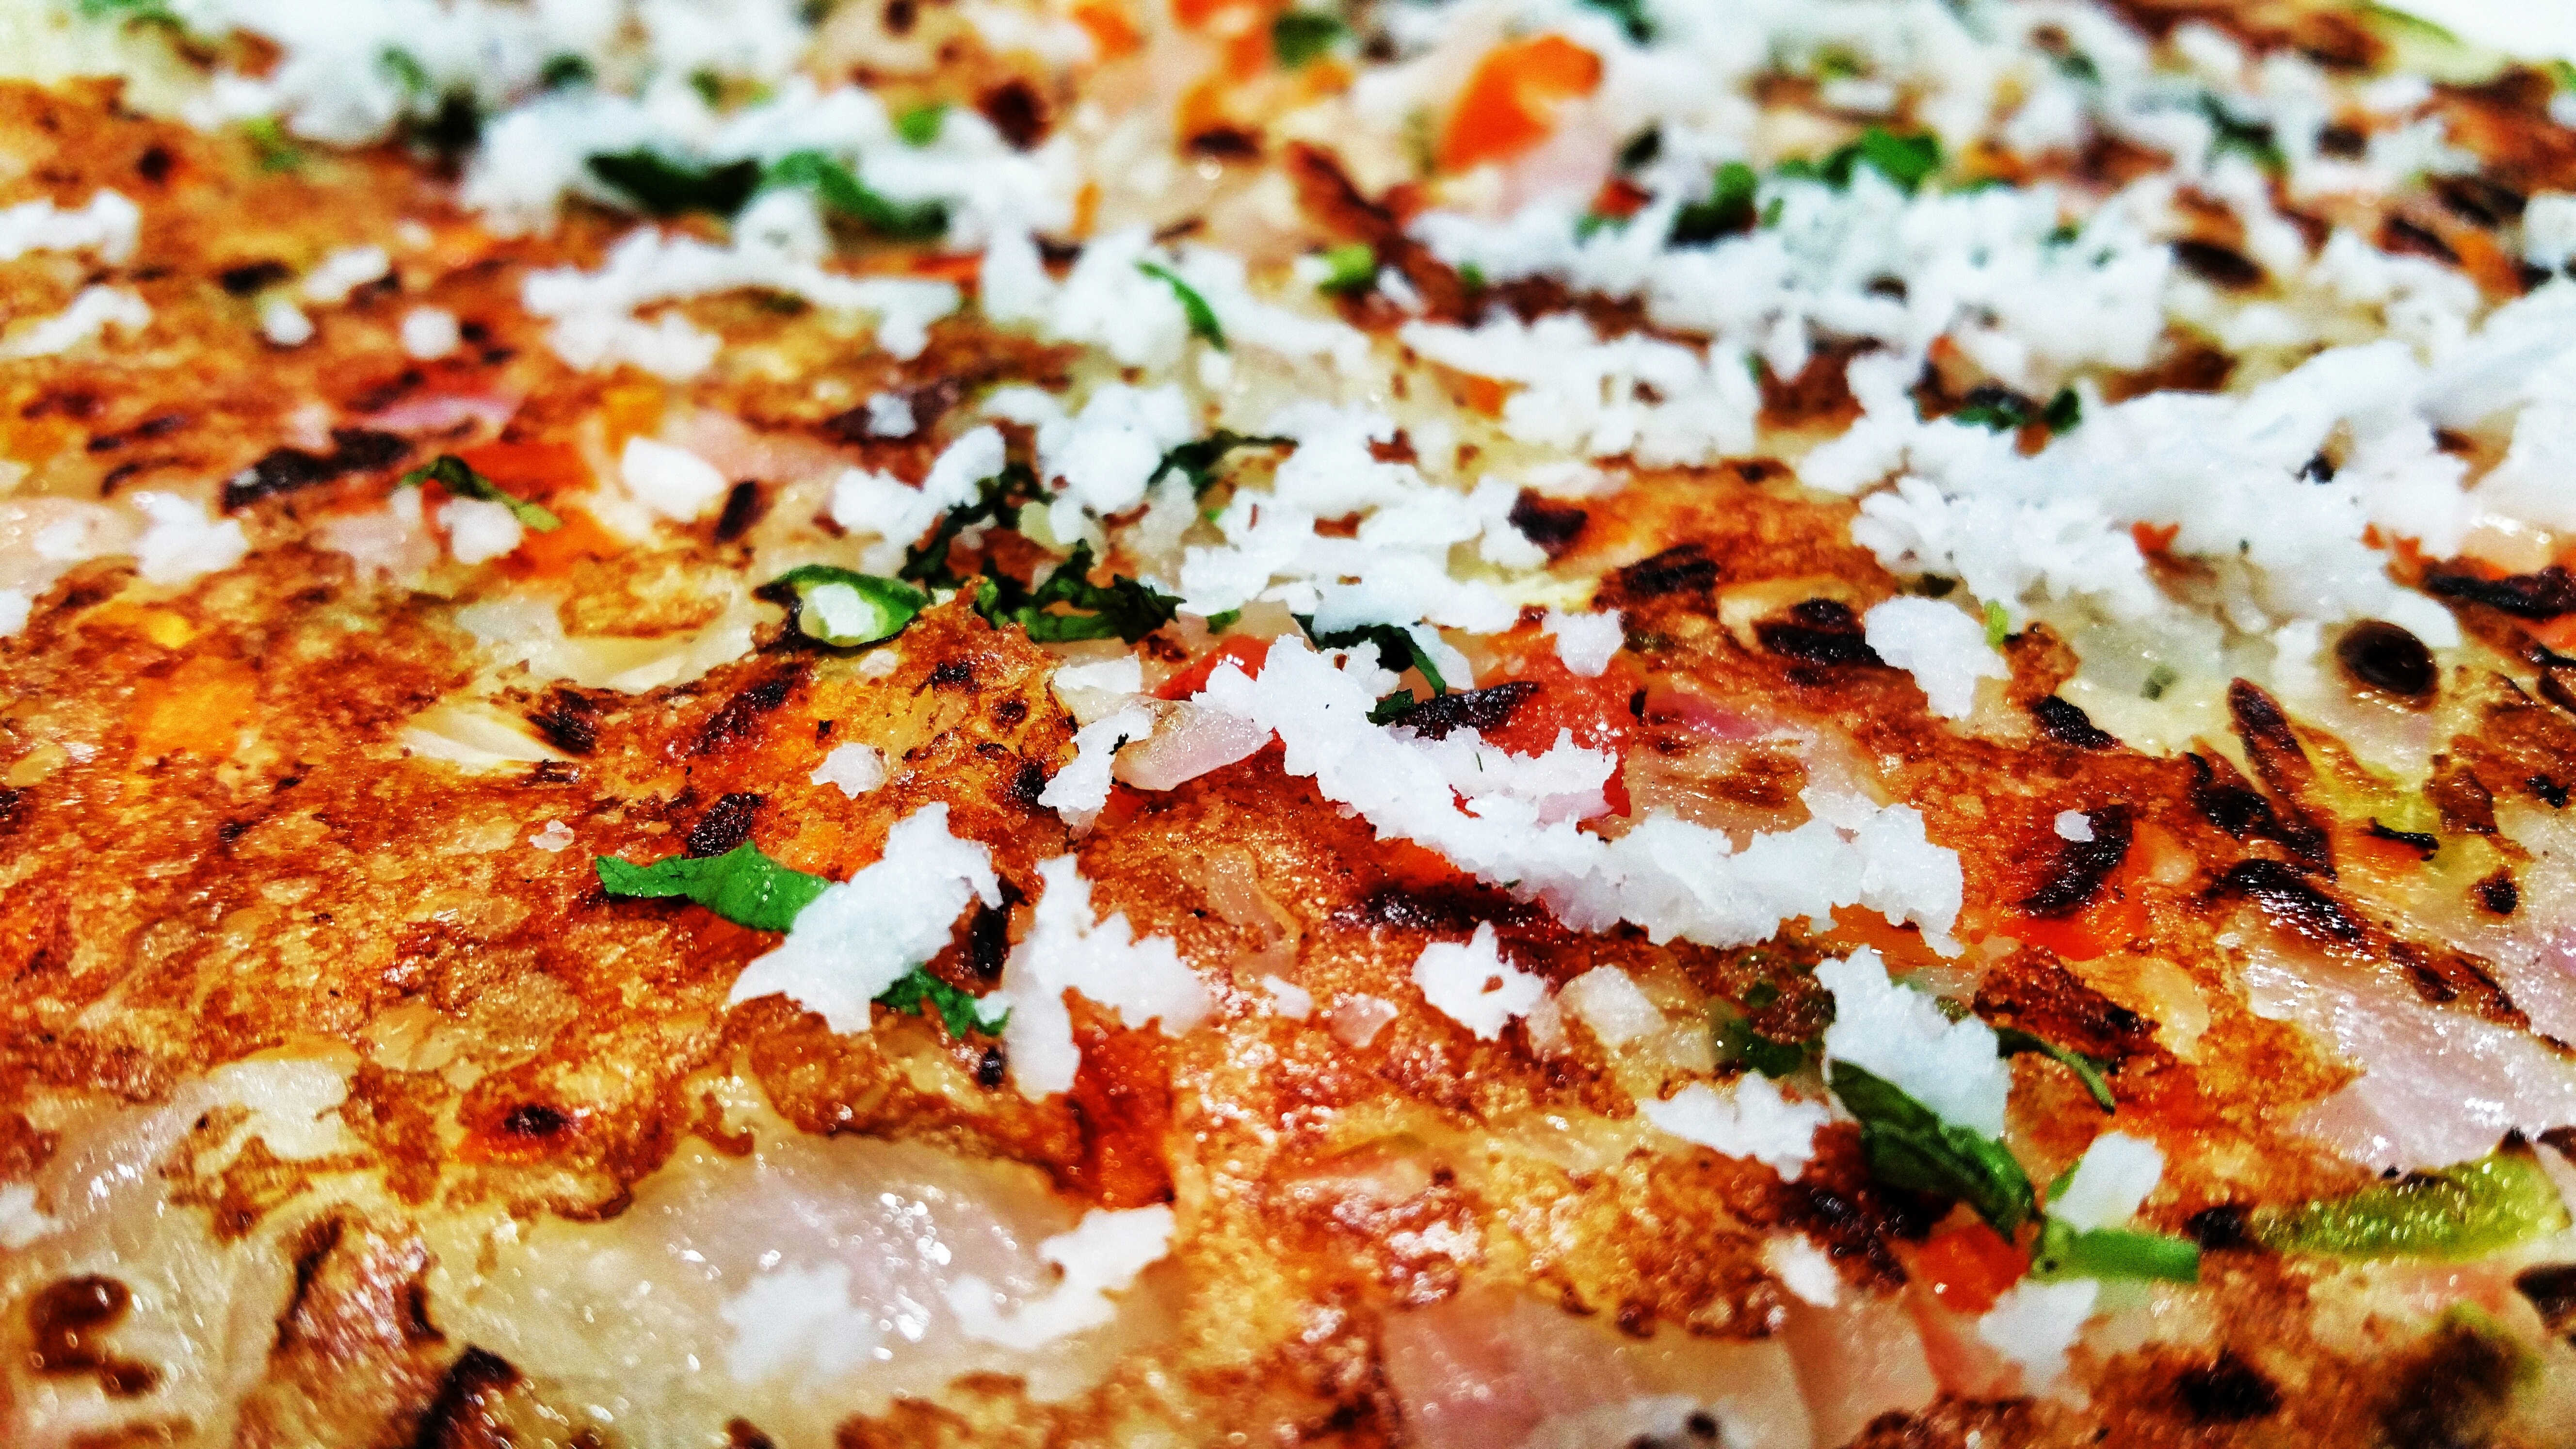
dish, meal, food, produce, breakfast, fast food, meat, lunch, cuisine, rice, pizza, pancake, asian food, fried, coconut, dinner, street food, food photography, indian, healthy food, natural food, fresh food, food presentation, side dish, indian food, organic foods, rice pancake